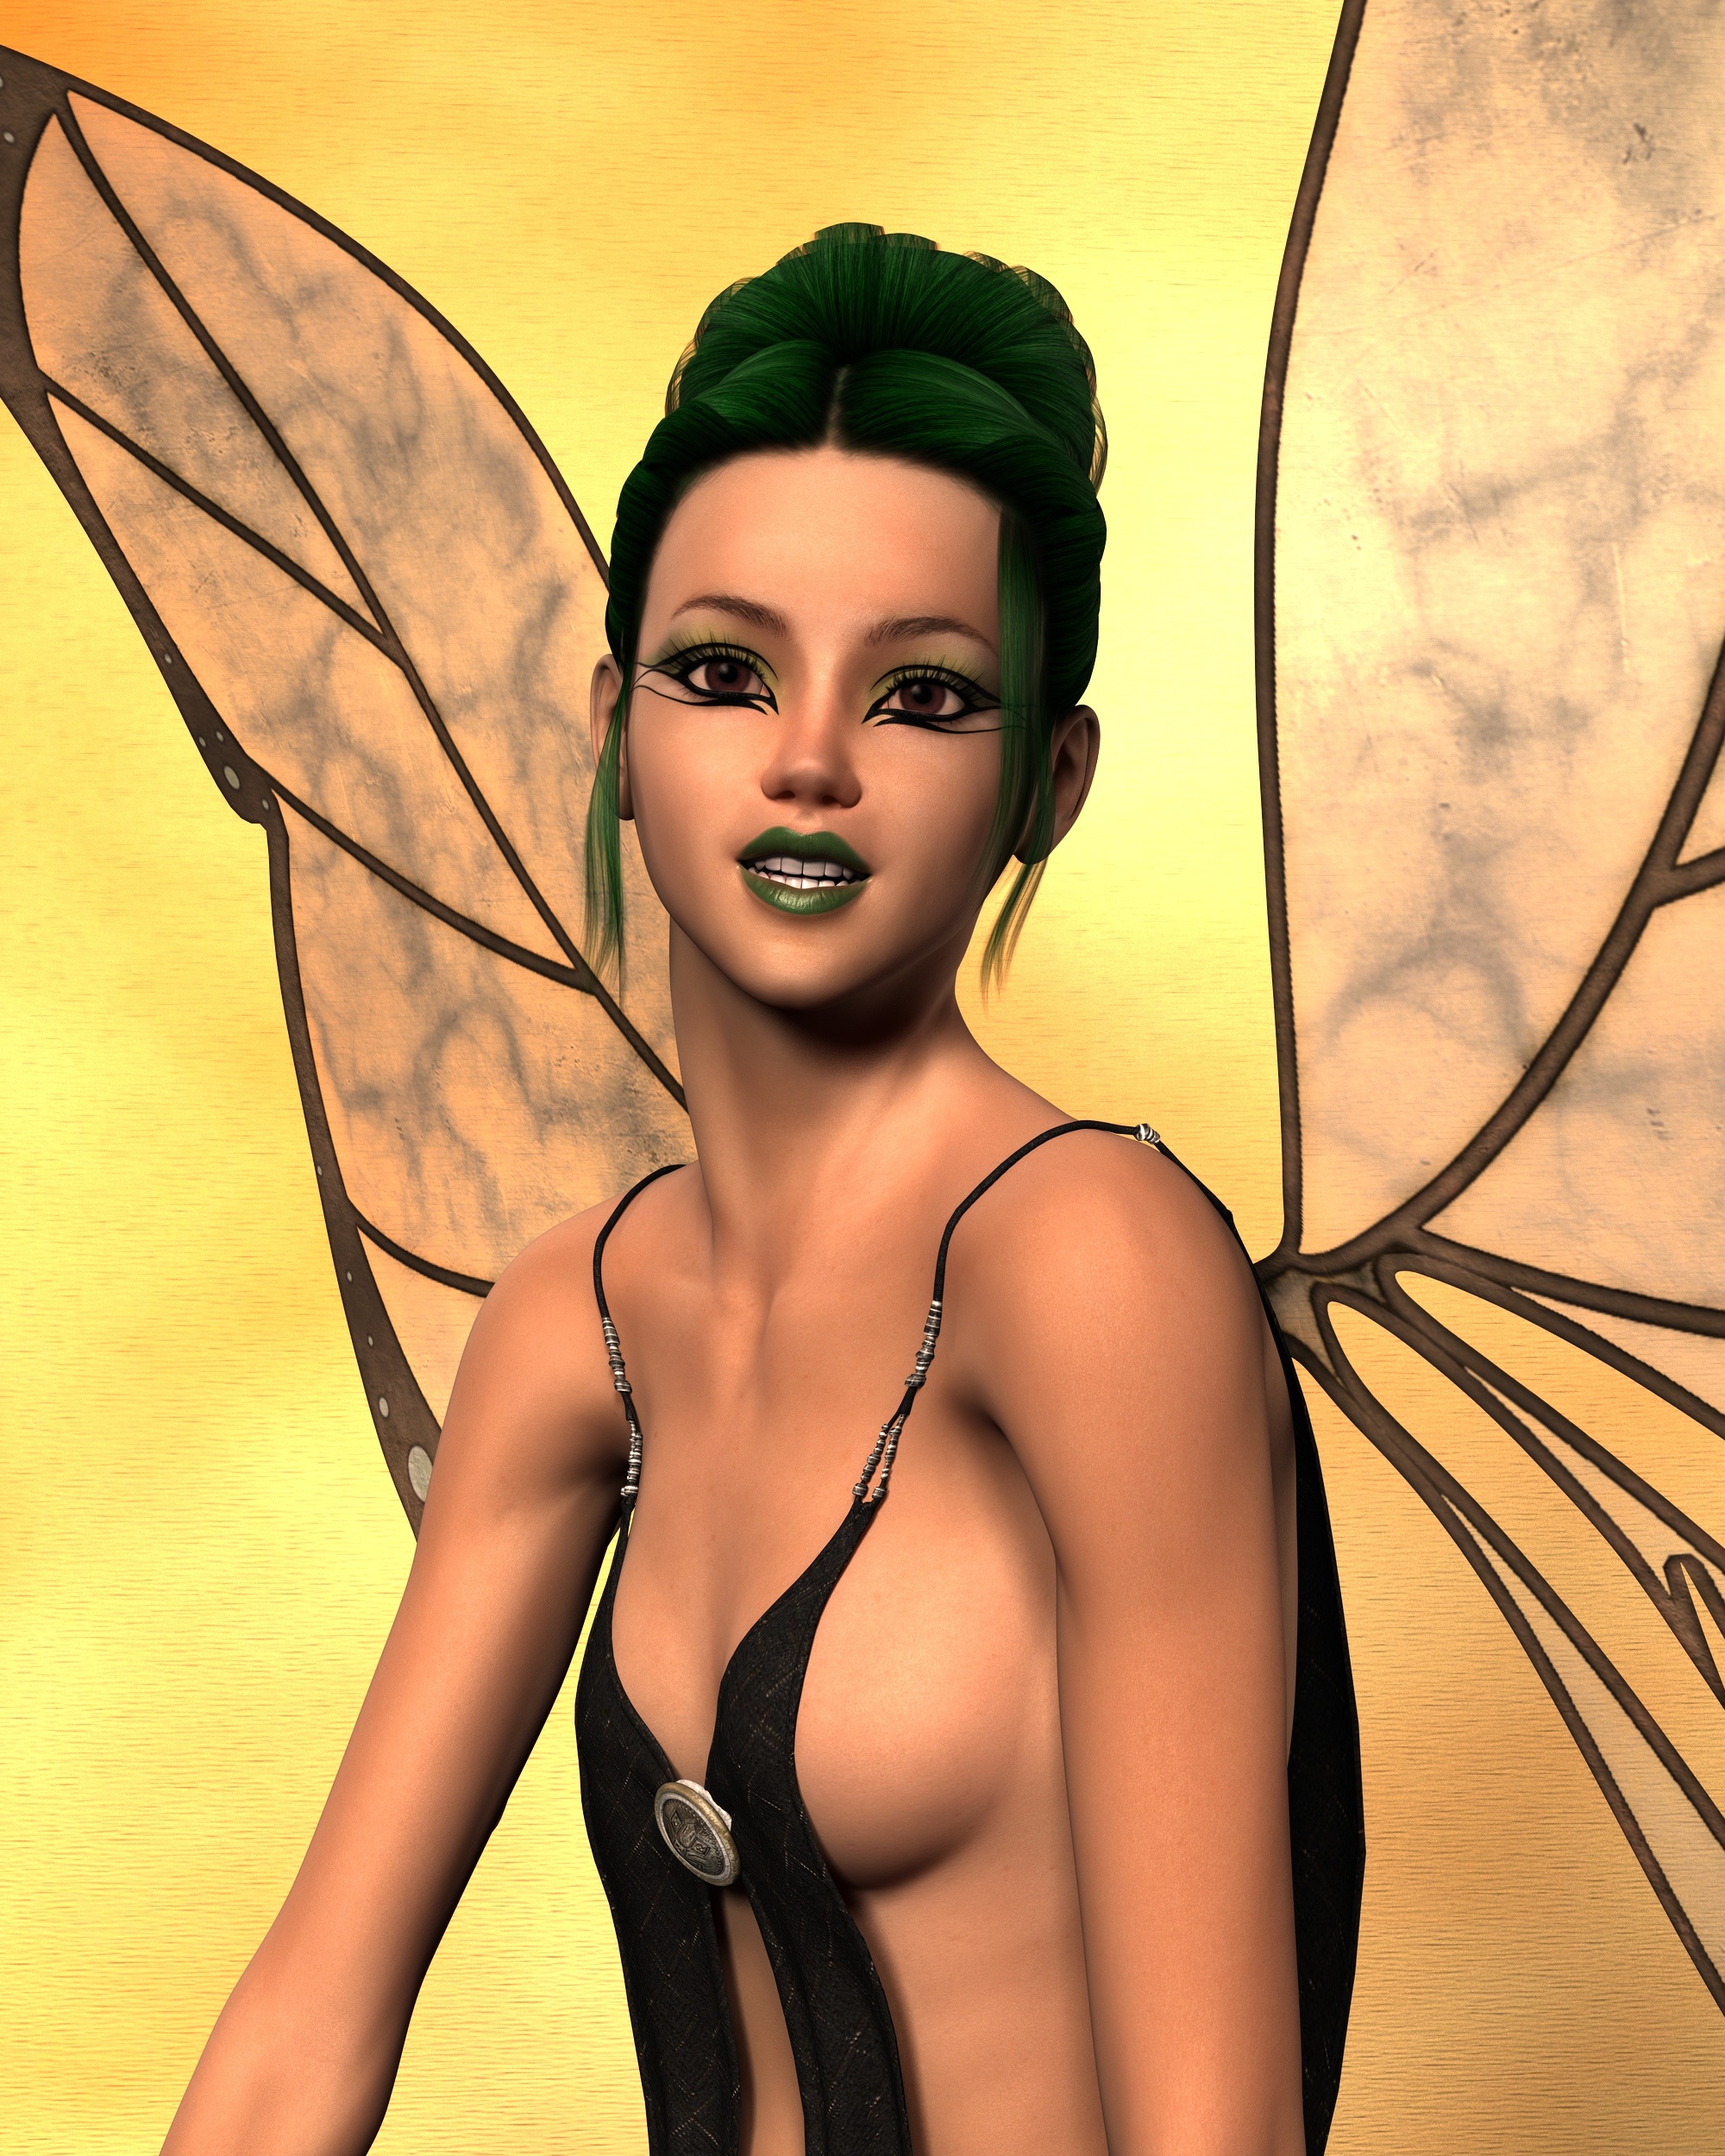
wing, woman, smile, illustration, nice, fantasy, elf, melted, fairytale, friendly, fee, fictional character, supermodel